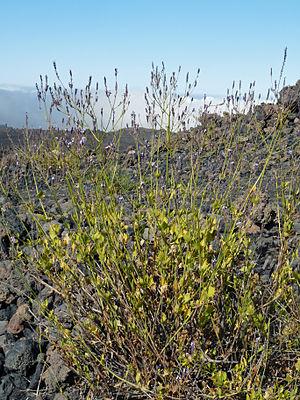
Chã das Caldeiras (île de Fogo, Cap-Vert)